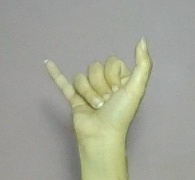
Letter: ya